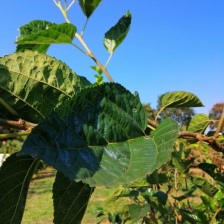
Variety: BlackOodTurkey